Paroo-Darling National Park

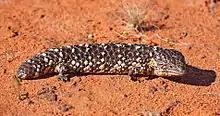
Shingleback ("Tiliqua rugosa")

Surveys conducted by the Australian Museum and Australian Herpetological Society in 2001 and 2002 recorded 44 species of reptiles and 8 species of amphibians. These include the wedgesnout ctenotus ("Ctenotus brooksi") and crowned gecko ("Diplodactylus stenodactylus") which are listed as vulnerable under the NSW TSC Act. Other species recorded included the lace monitor ("Varanus varius"), shingleback ("Tiliqua rugosa"), carpet python ("Morelia spilota metcalfei") and mulga snake ("Pseudechis australis").